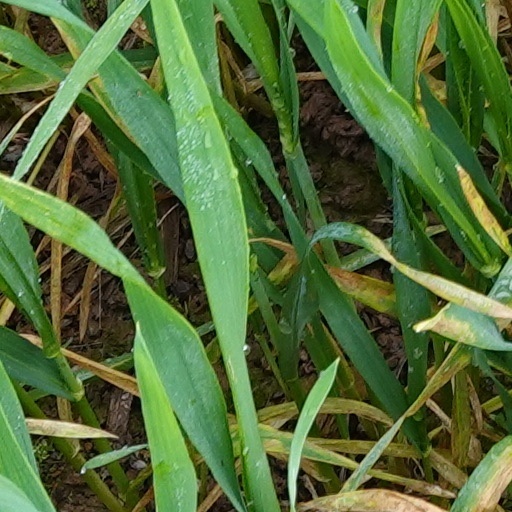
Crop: wheat